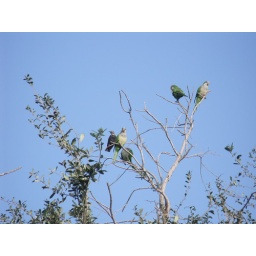
parrots against the glorious blue sky